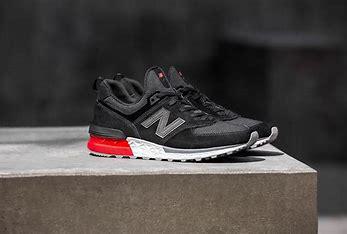
Brand: New
Model: Balance 574